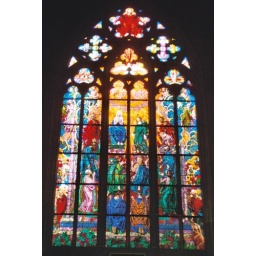
6/6/2006 -- Stained glass windows in St. Vitus Cathedral.